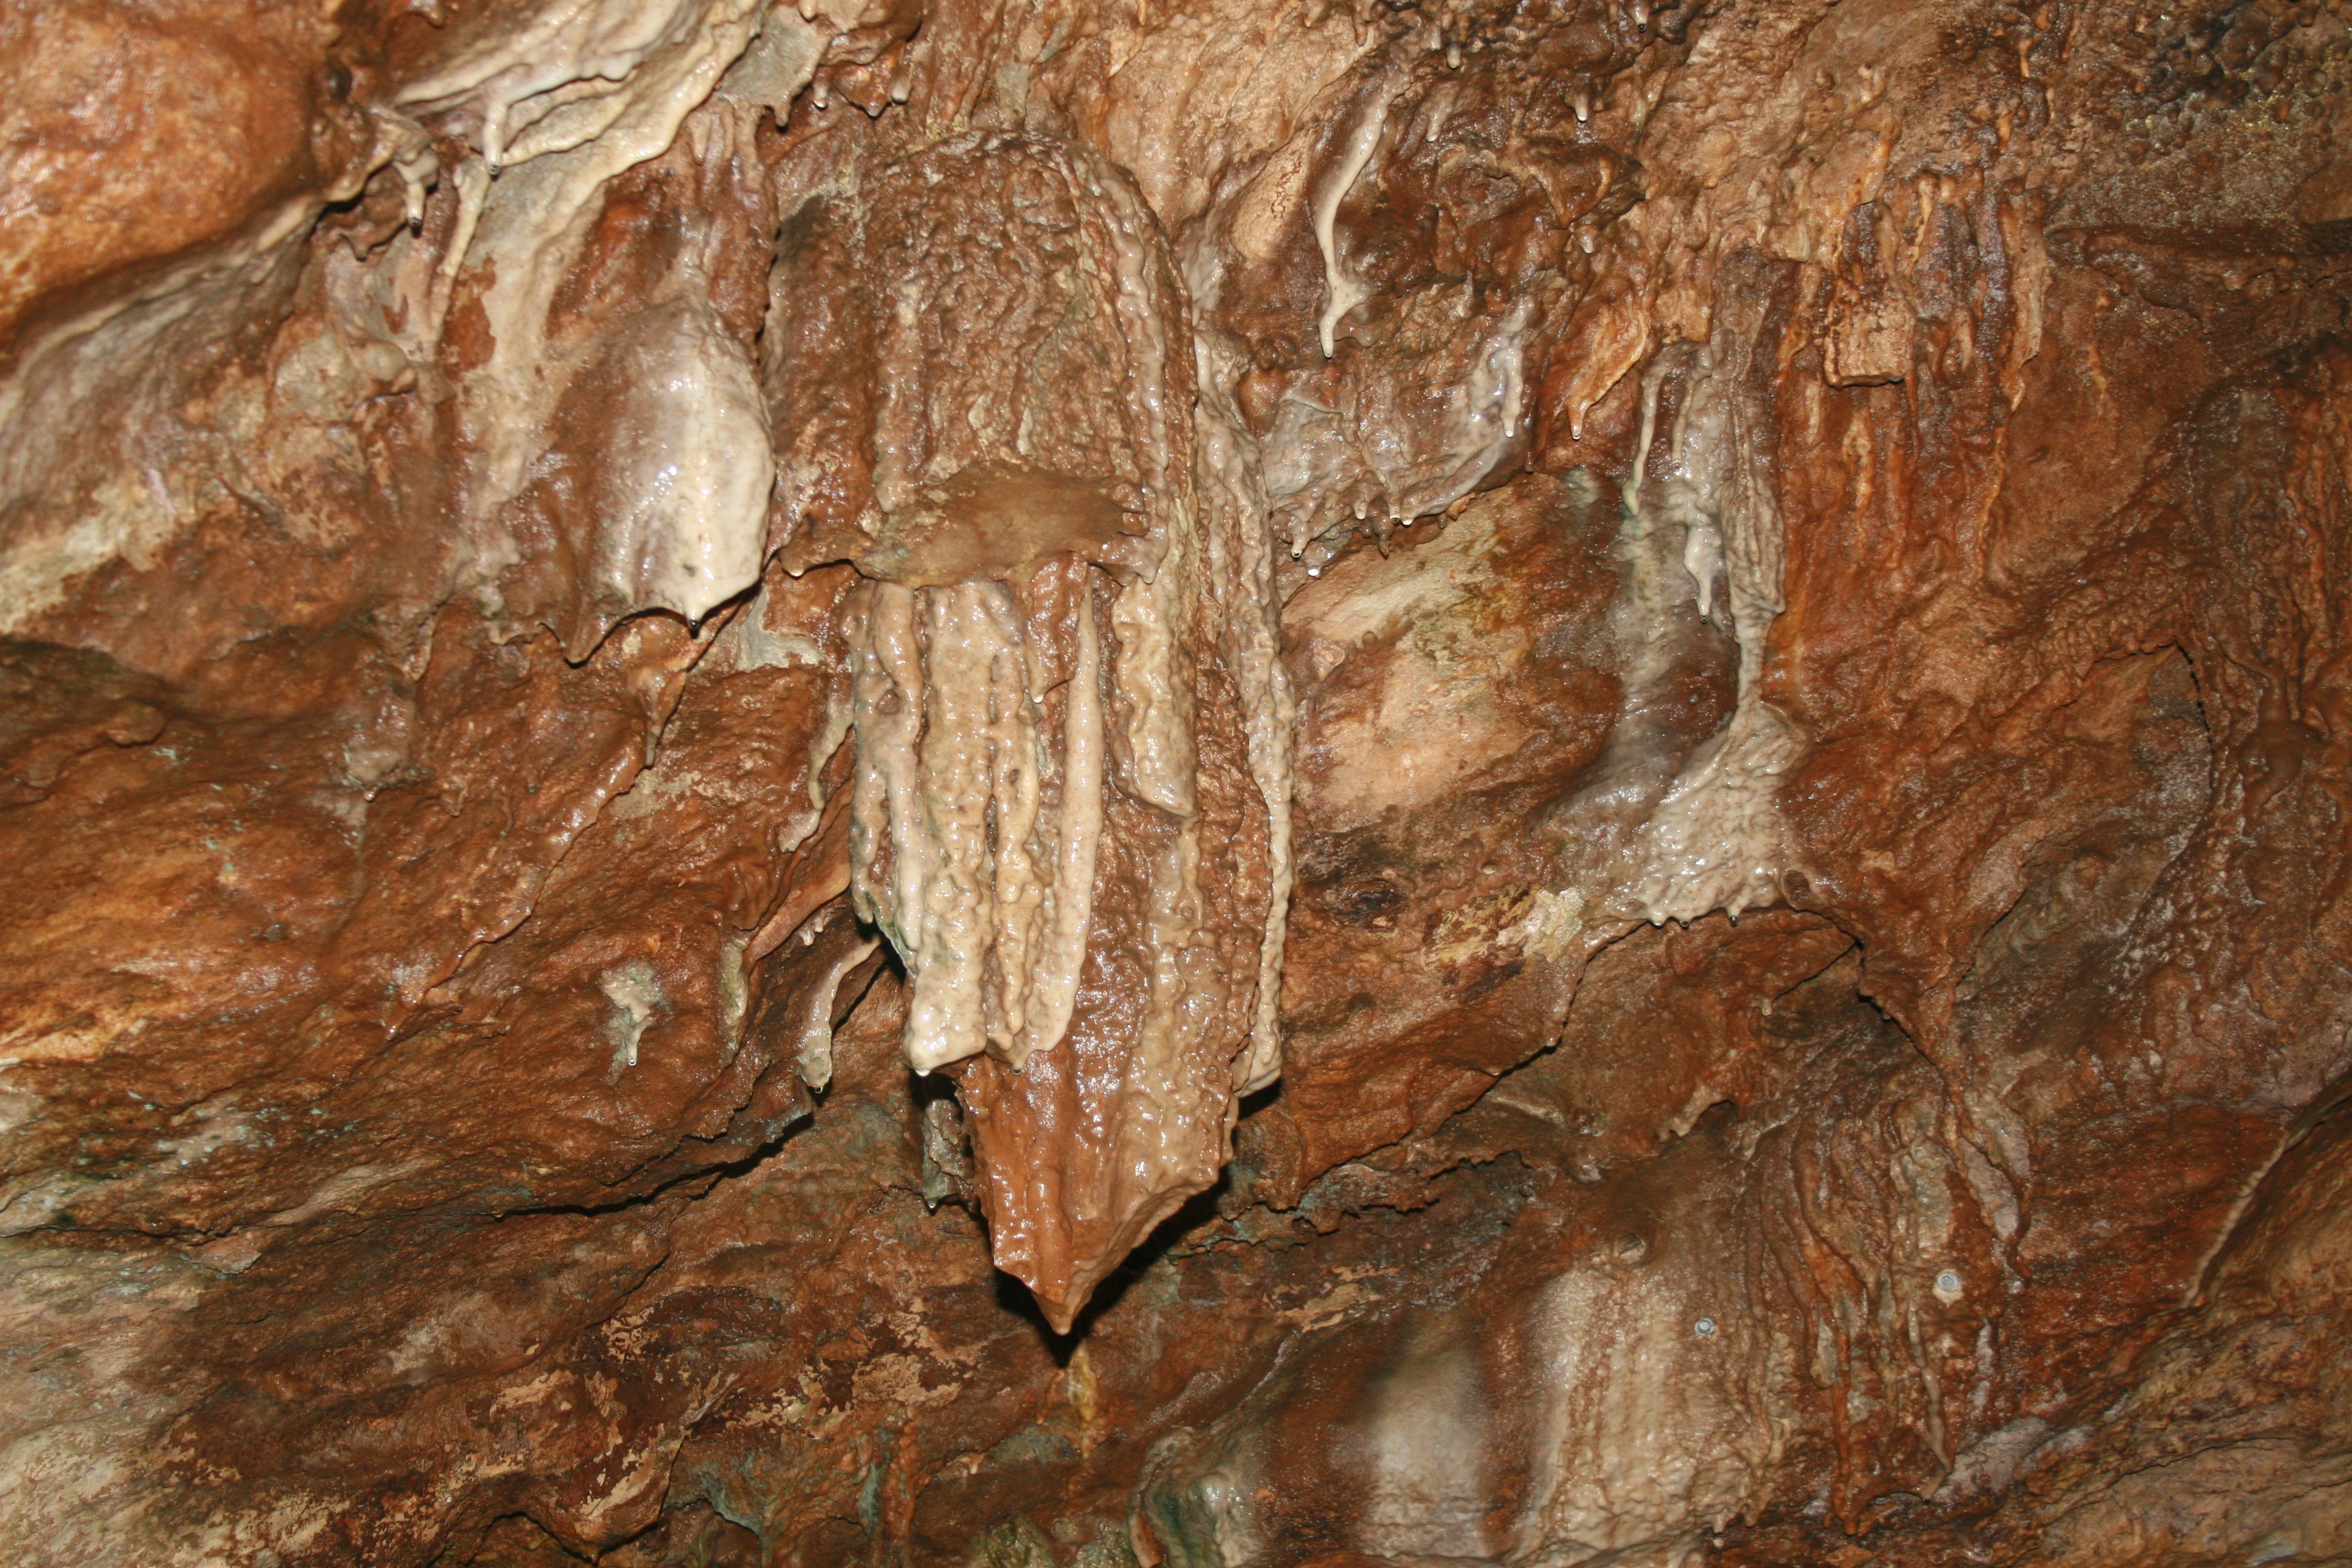
rock, formation, underground, ceiling, cave, subterranean, cavern, geology, exploration, mineral, caving, stalagmite, stalactite, landform, stalactites, speleology, geographical feature, pit cave, speleothem, caverns, cave ceiling